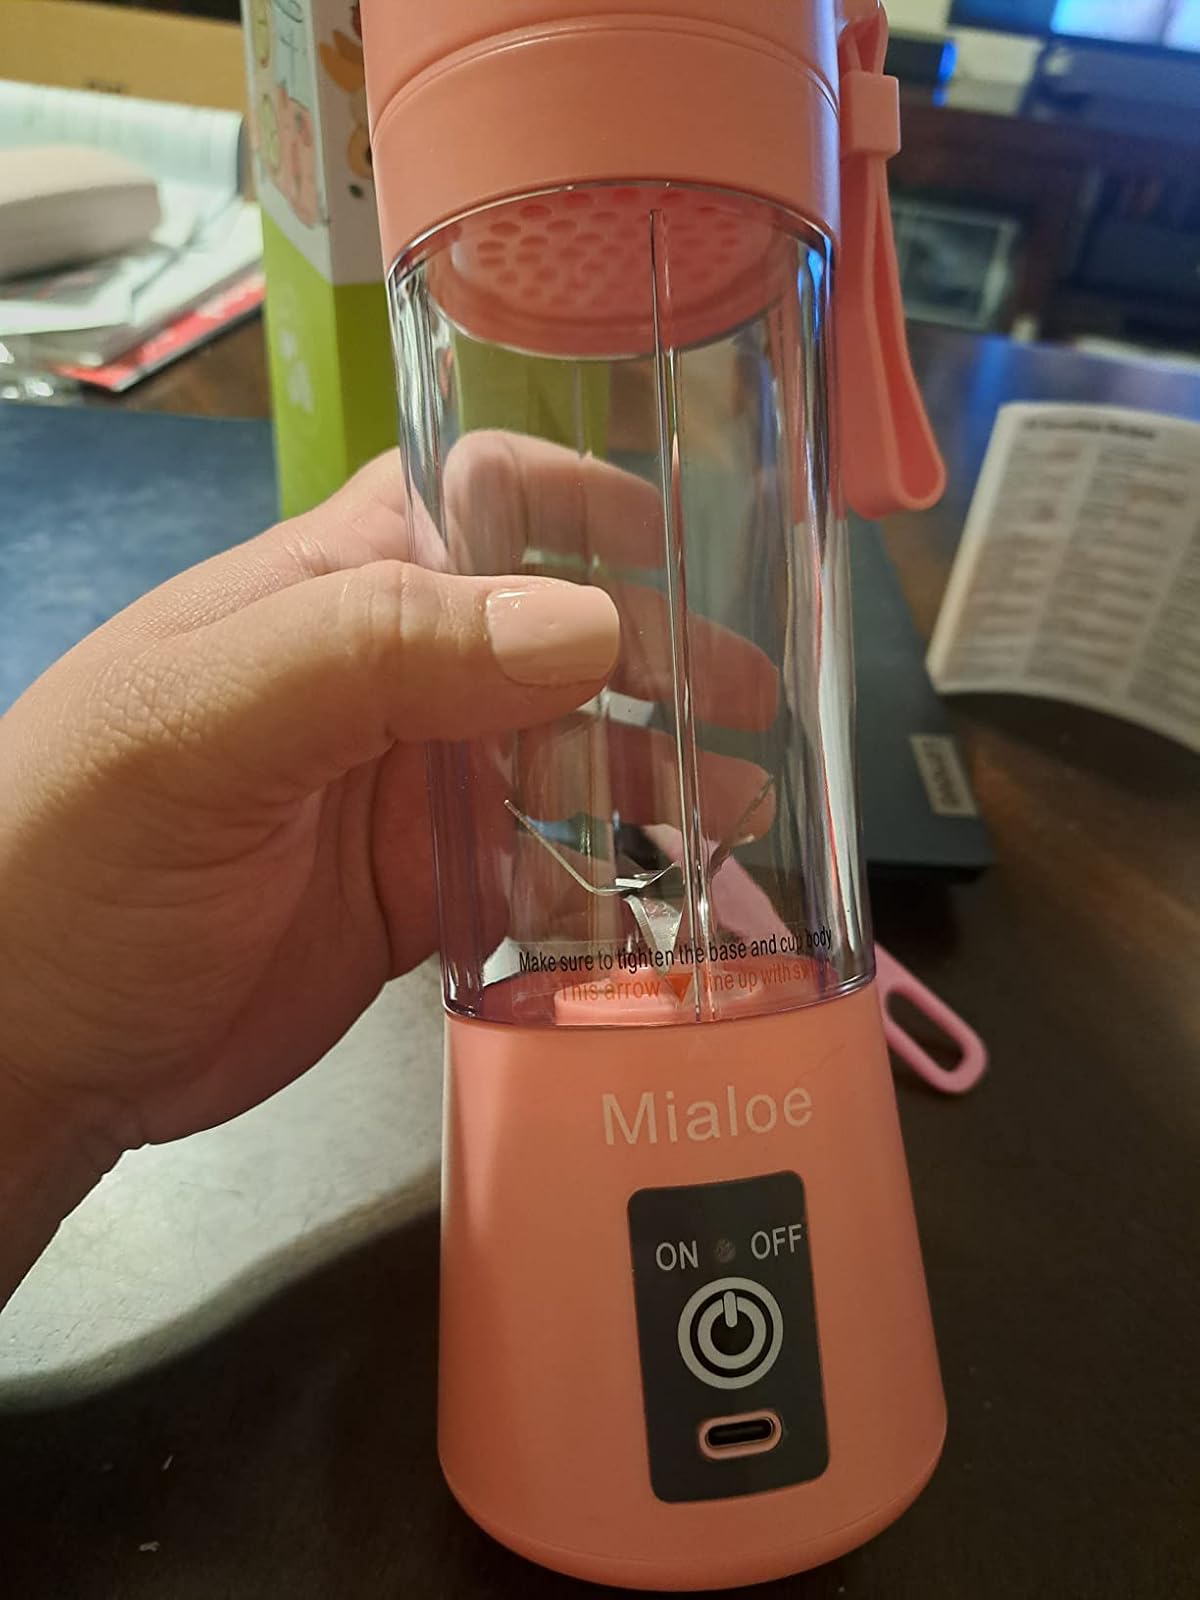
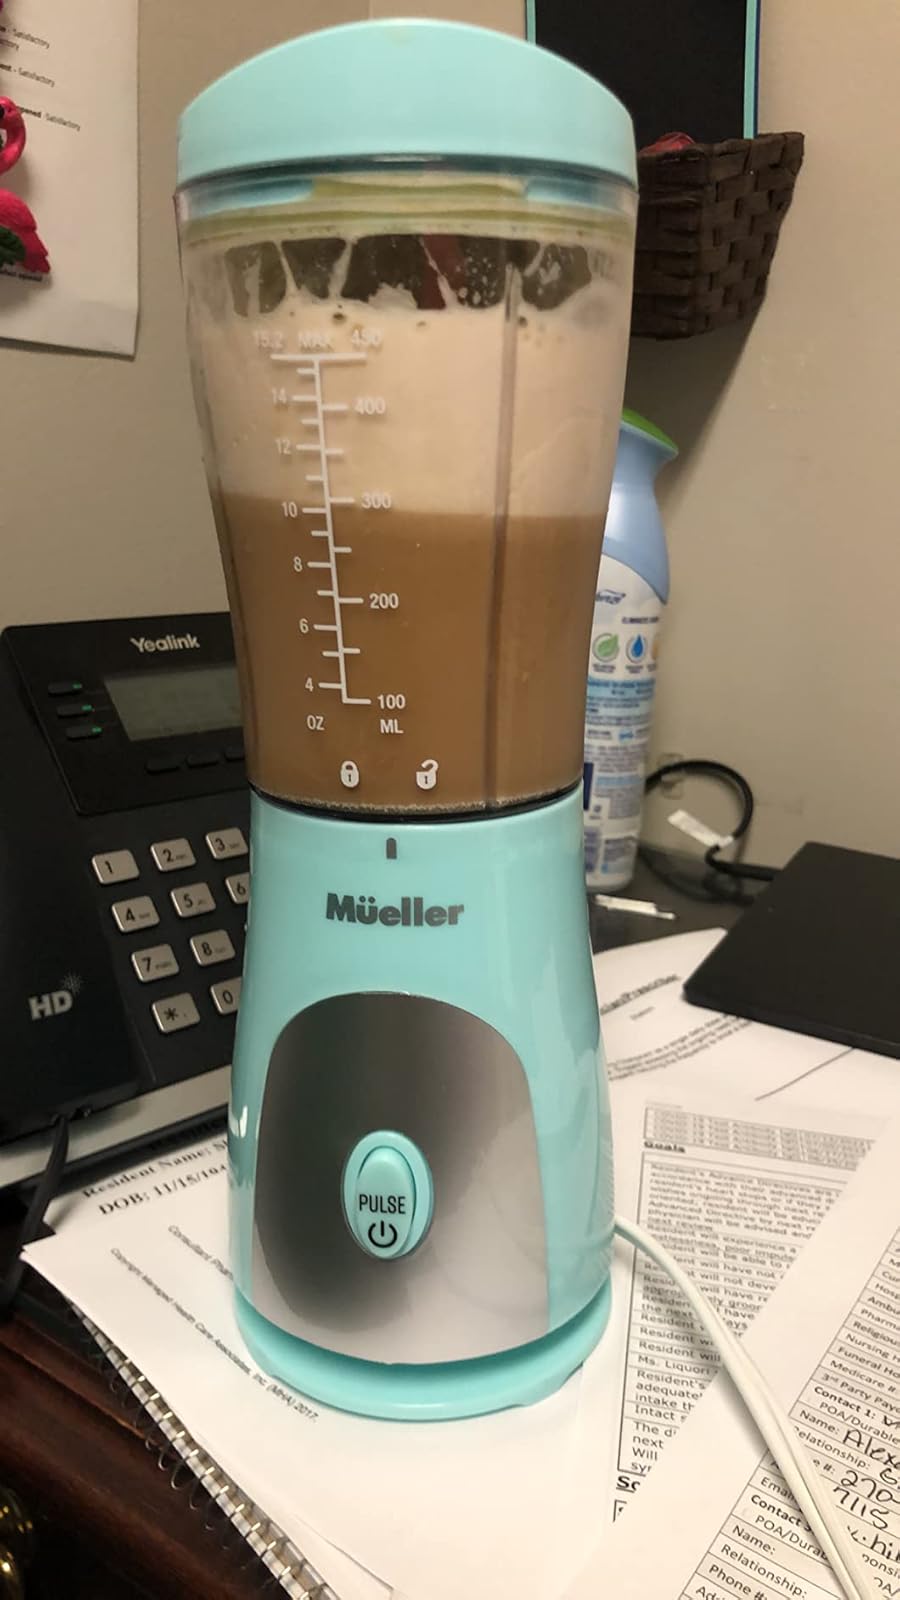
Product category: items_blender
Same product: no